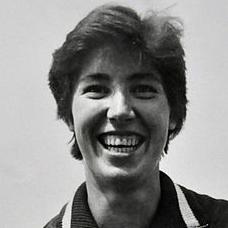
Age: 20